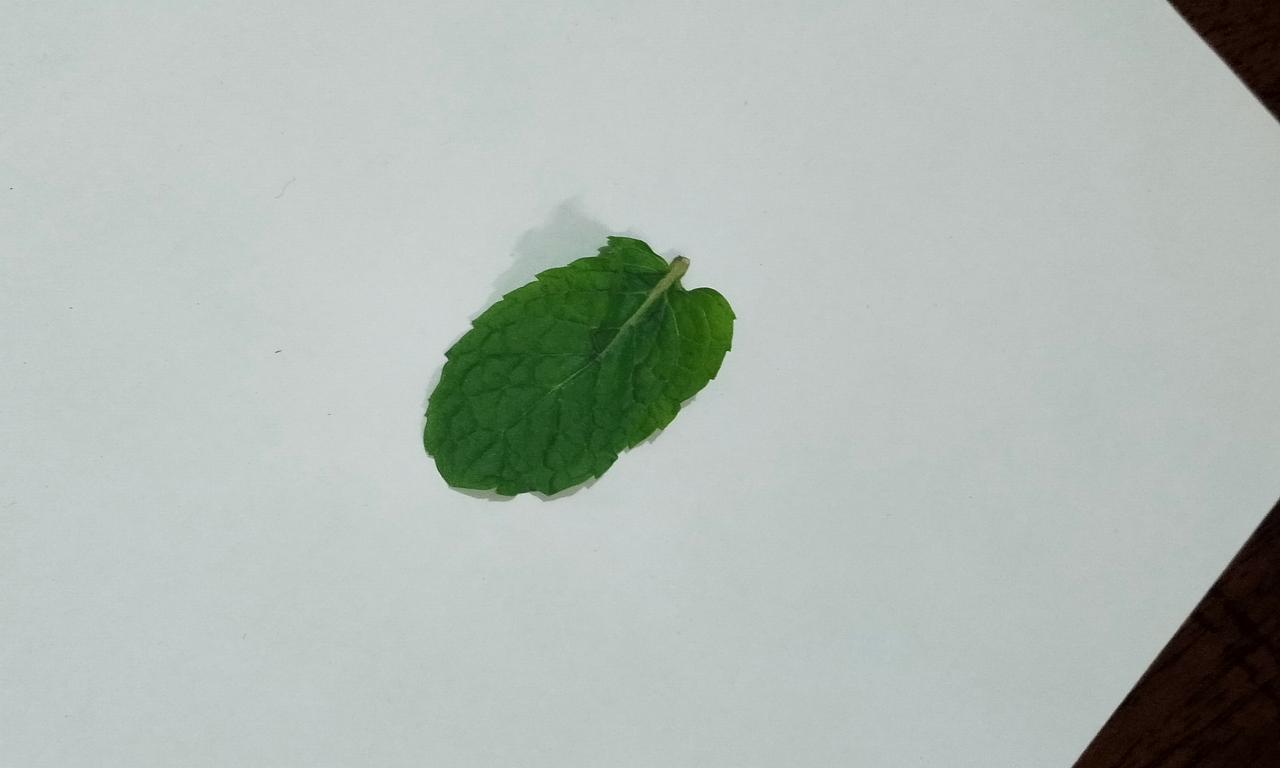
Label: Fresh